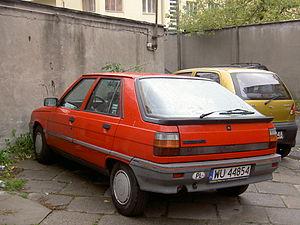
R11 GTL à Varsovie, Pologne, devant une Daewoo Matiz. Ce dernier modèle reste populaire dans le pays, où le constructeur coréen assembla des véhicules badgés Daewoo-FSO avant sa faillite retentissante dans les années 2000...